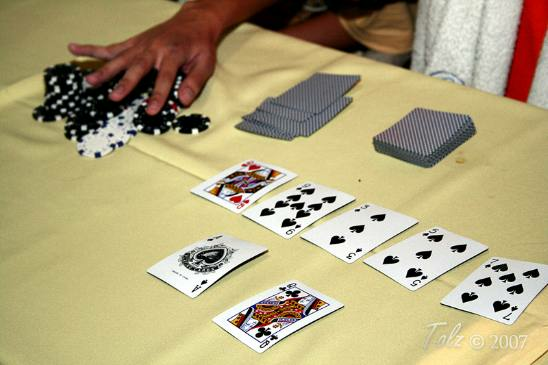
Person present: Yes